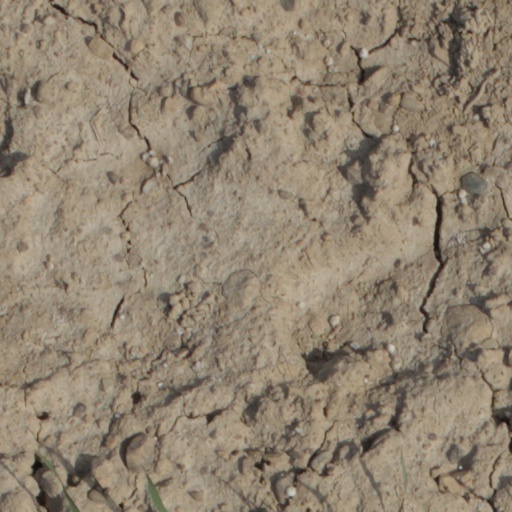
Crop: wheat